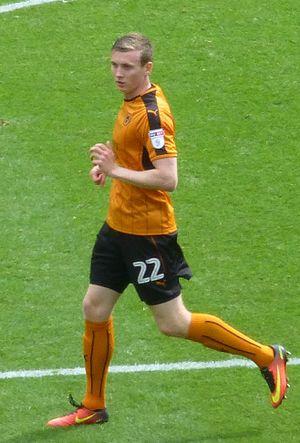
Jón Daði Böðvarsson est un footballeur islandais, né le 25 mai 1992 à Selfoss. Il évolue au poste d'ailier droit dans le club de Millwall.